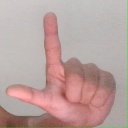
अक्षर: ल